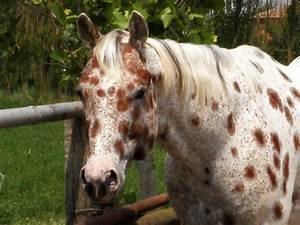
horse